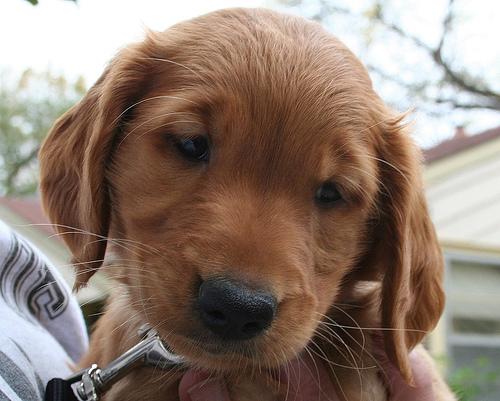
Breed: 5355-n000126-golden_retriever